Henry and Alice Gennett House

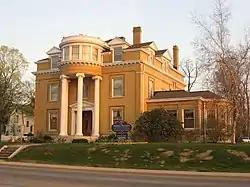
Henry and Alice Gennett House, April 2011

Henry and Alice Gennett House, also known as The Gennett Mansion, is a historic home located at Richmond, Wayne County, Indiana. It was built in 1898, and is a large two-story, Colonial Revival style yellow ceramic brick dwelling, with small projecting porches or wings on each side. It sits on a limestone foundation and has a hipped roof. It features a two-story entrance portico with Ionic order columns surmounted by a semi-circular bay.